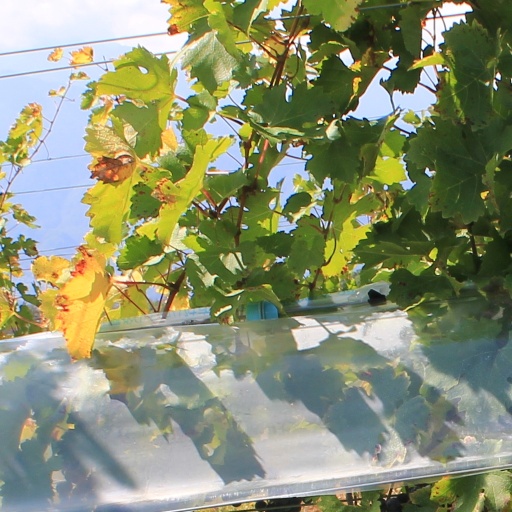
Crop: grape